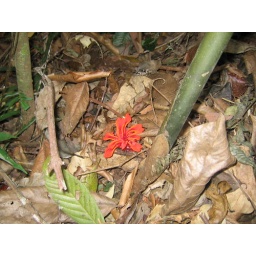
this is a flower from a plant that is in the same family as ginger